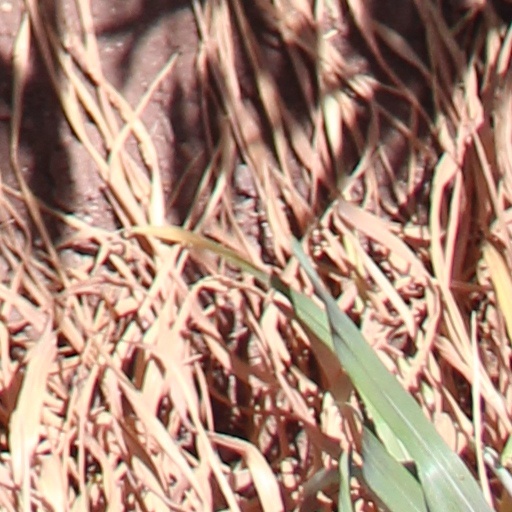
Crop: wheat